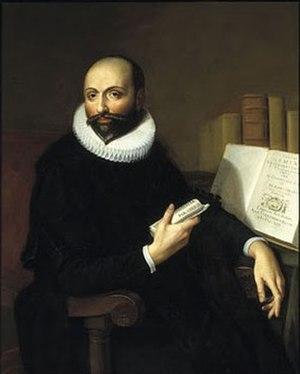
La préservation conditionnelle des saints, ou la sécurité conditionnelle, est la conviction arminienne que les croyants sont préservés par Dieu dans la relation de salut avec lui, à la condition d'une foi persévérante en Christ.